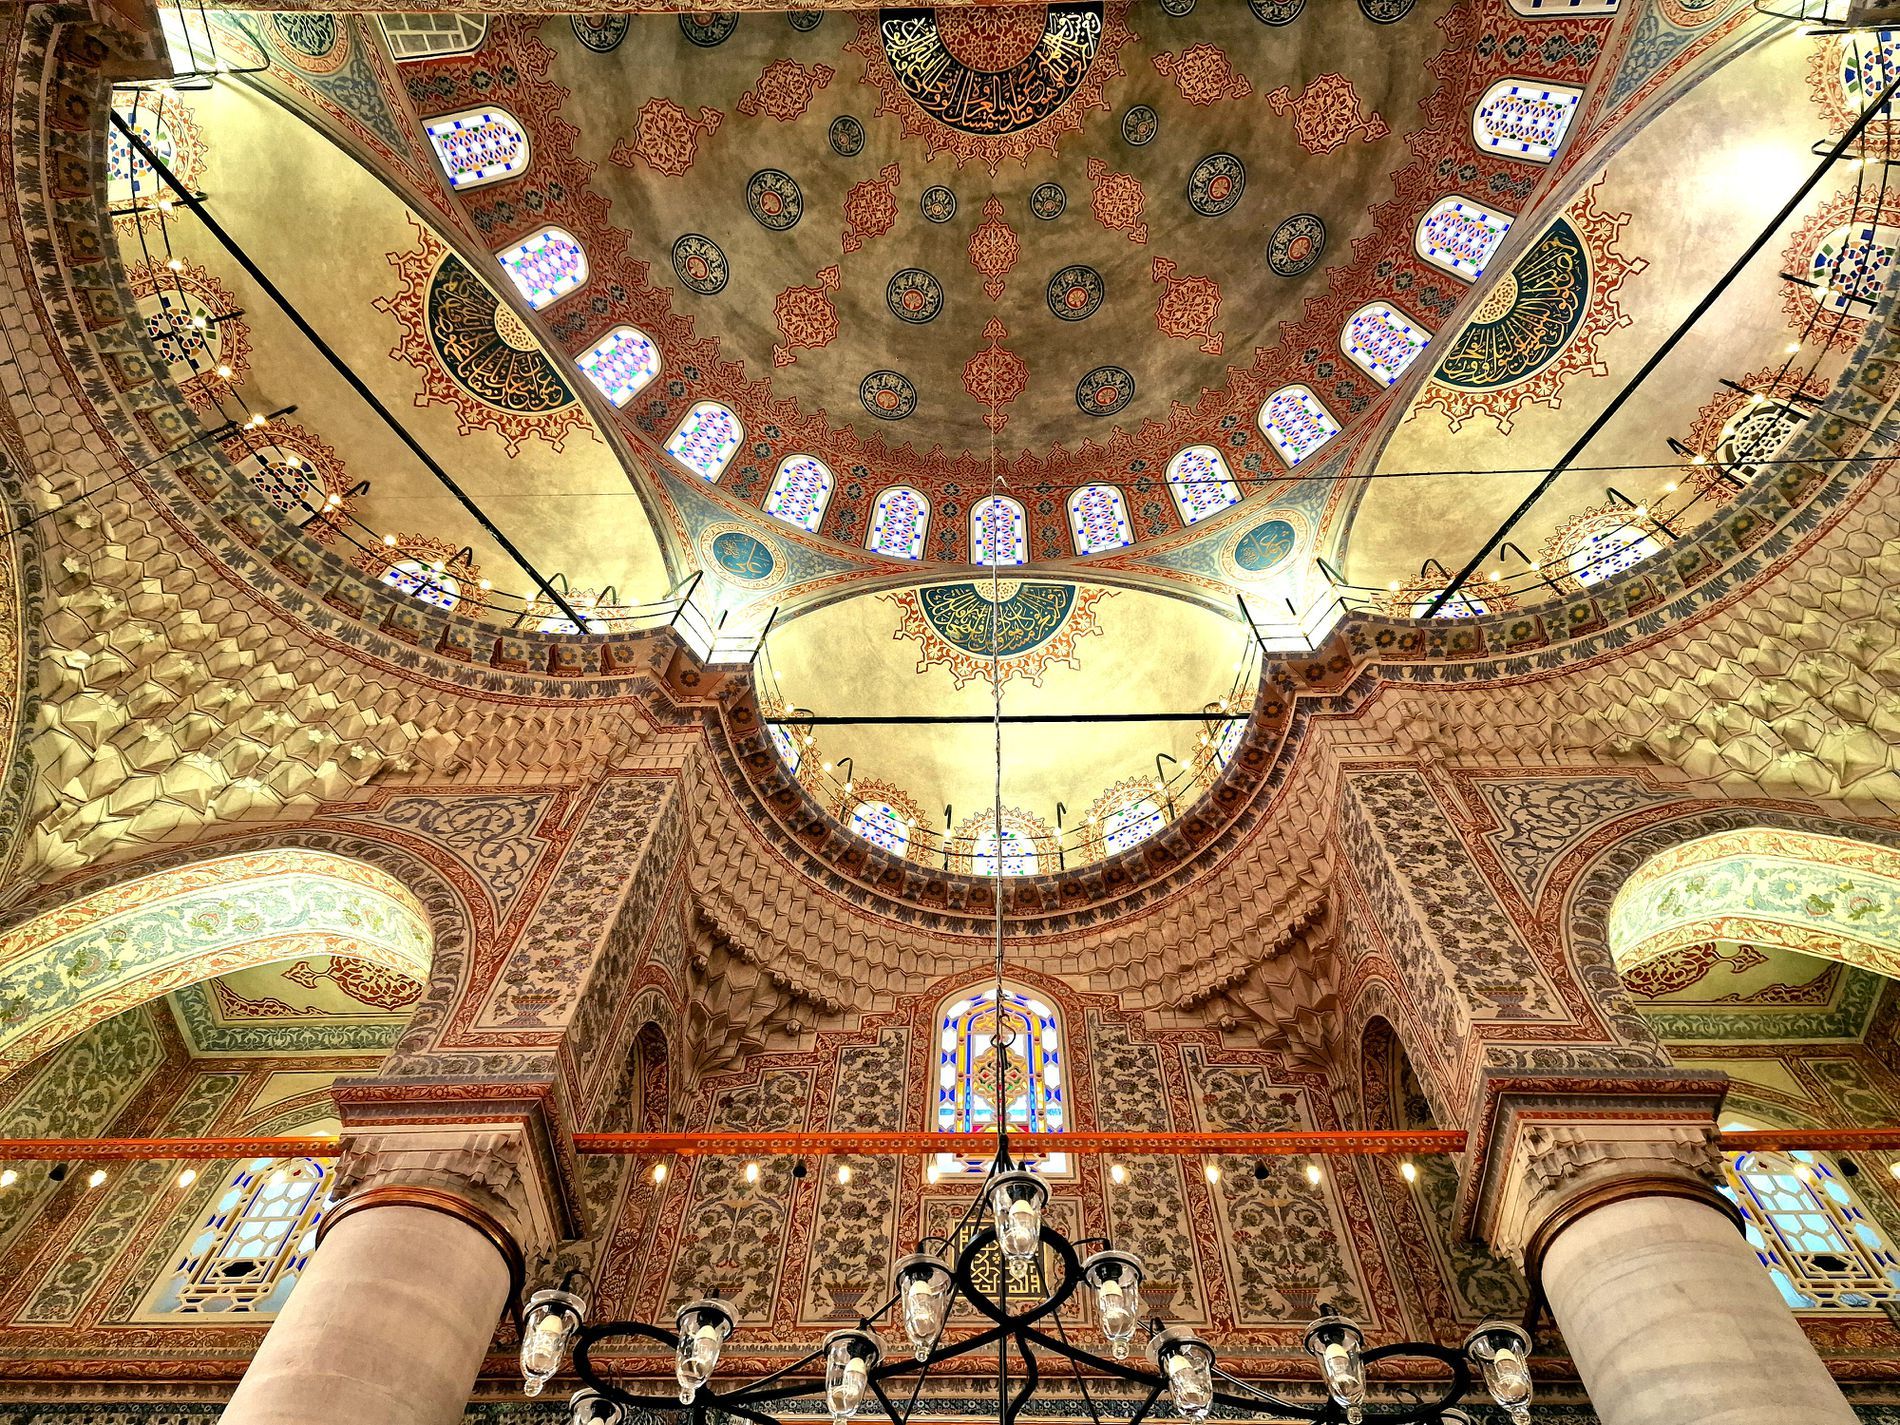
Islamic Art
A stunning view of a mosque is interior showcasing an intricately decorated dome with geometric patterns and stained-glass windows that beautifully reflect sunlight
Captured from a low-angle perspective, an Islamic mosque adorned with golden hues features stained glass windows that allow natural light to filter in, creating a mesmerizing effect. Massive pillars support the grand structure, adding a touch of spiritual grandeur.
Labels: Architecture, Building, Apse, Church, Altar, Prayer, Vault Ceiling, Cathedral, Arch, Landmark, Chandelier, Lamp, Window, Mosque
Camera: samsung SM-S908B
Aperture: F1.8
Exposure: 1/100 sec
ISO: 400
Focal length: 6.4 mm